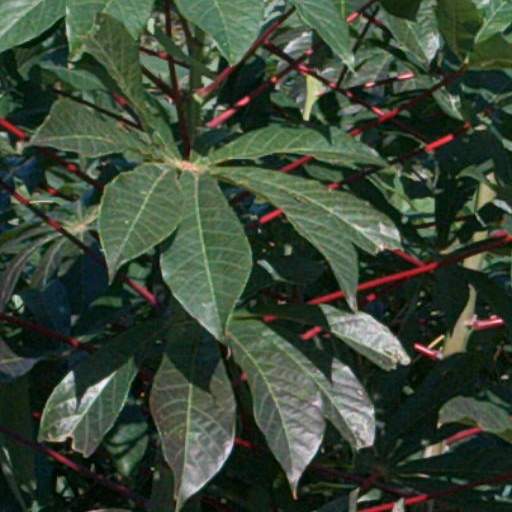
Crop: cassava